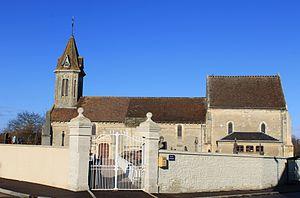
Église St Aubin à Saint-Aubin-d'Arquenay (Calvados)
Saint-Aubin-d'Arquenay est une commune française située dans le département du Calvados en région Normandie, peuplée de 1 070 habitants.